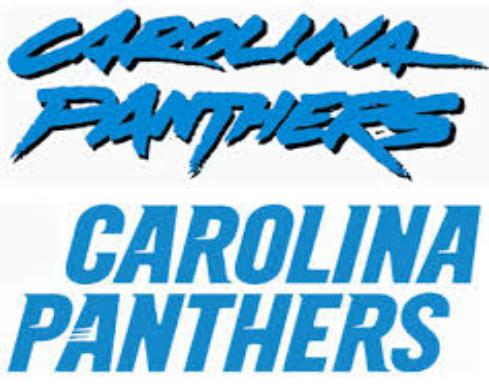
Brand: Carolina-2
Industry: Others